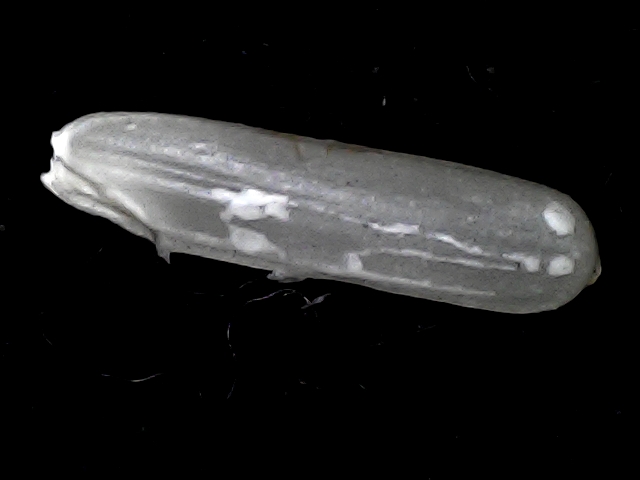
Rice variety: BD57